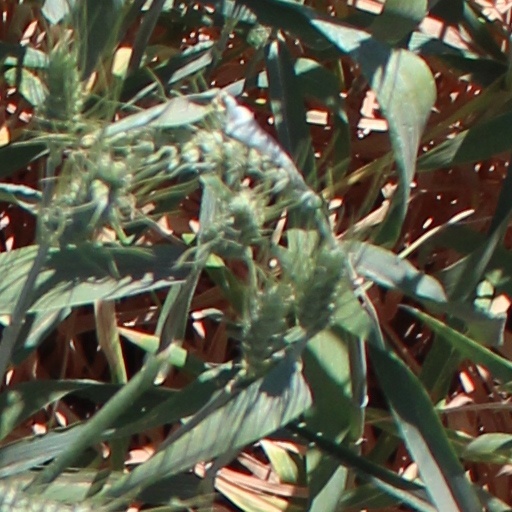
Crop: wheat